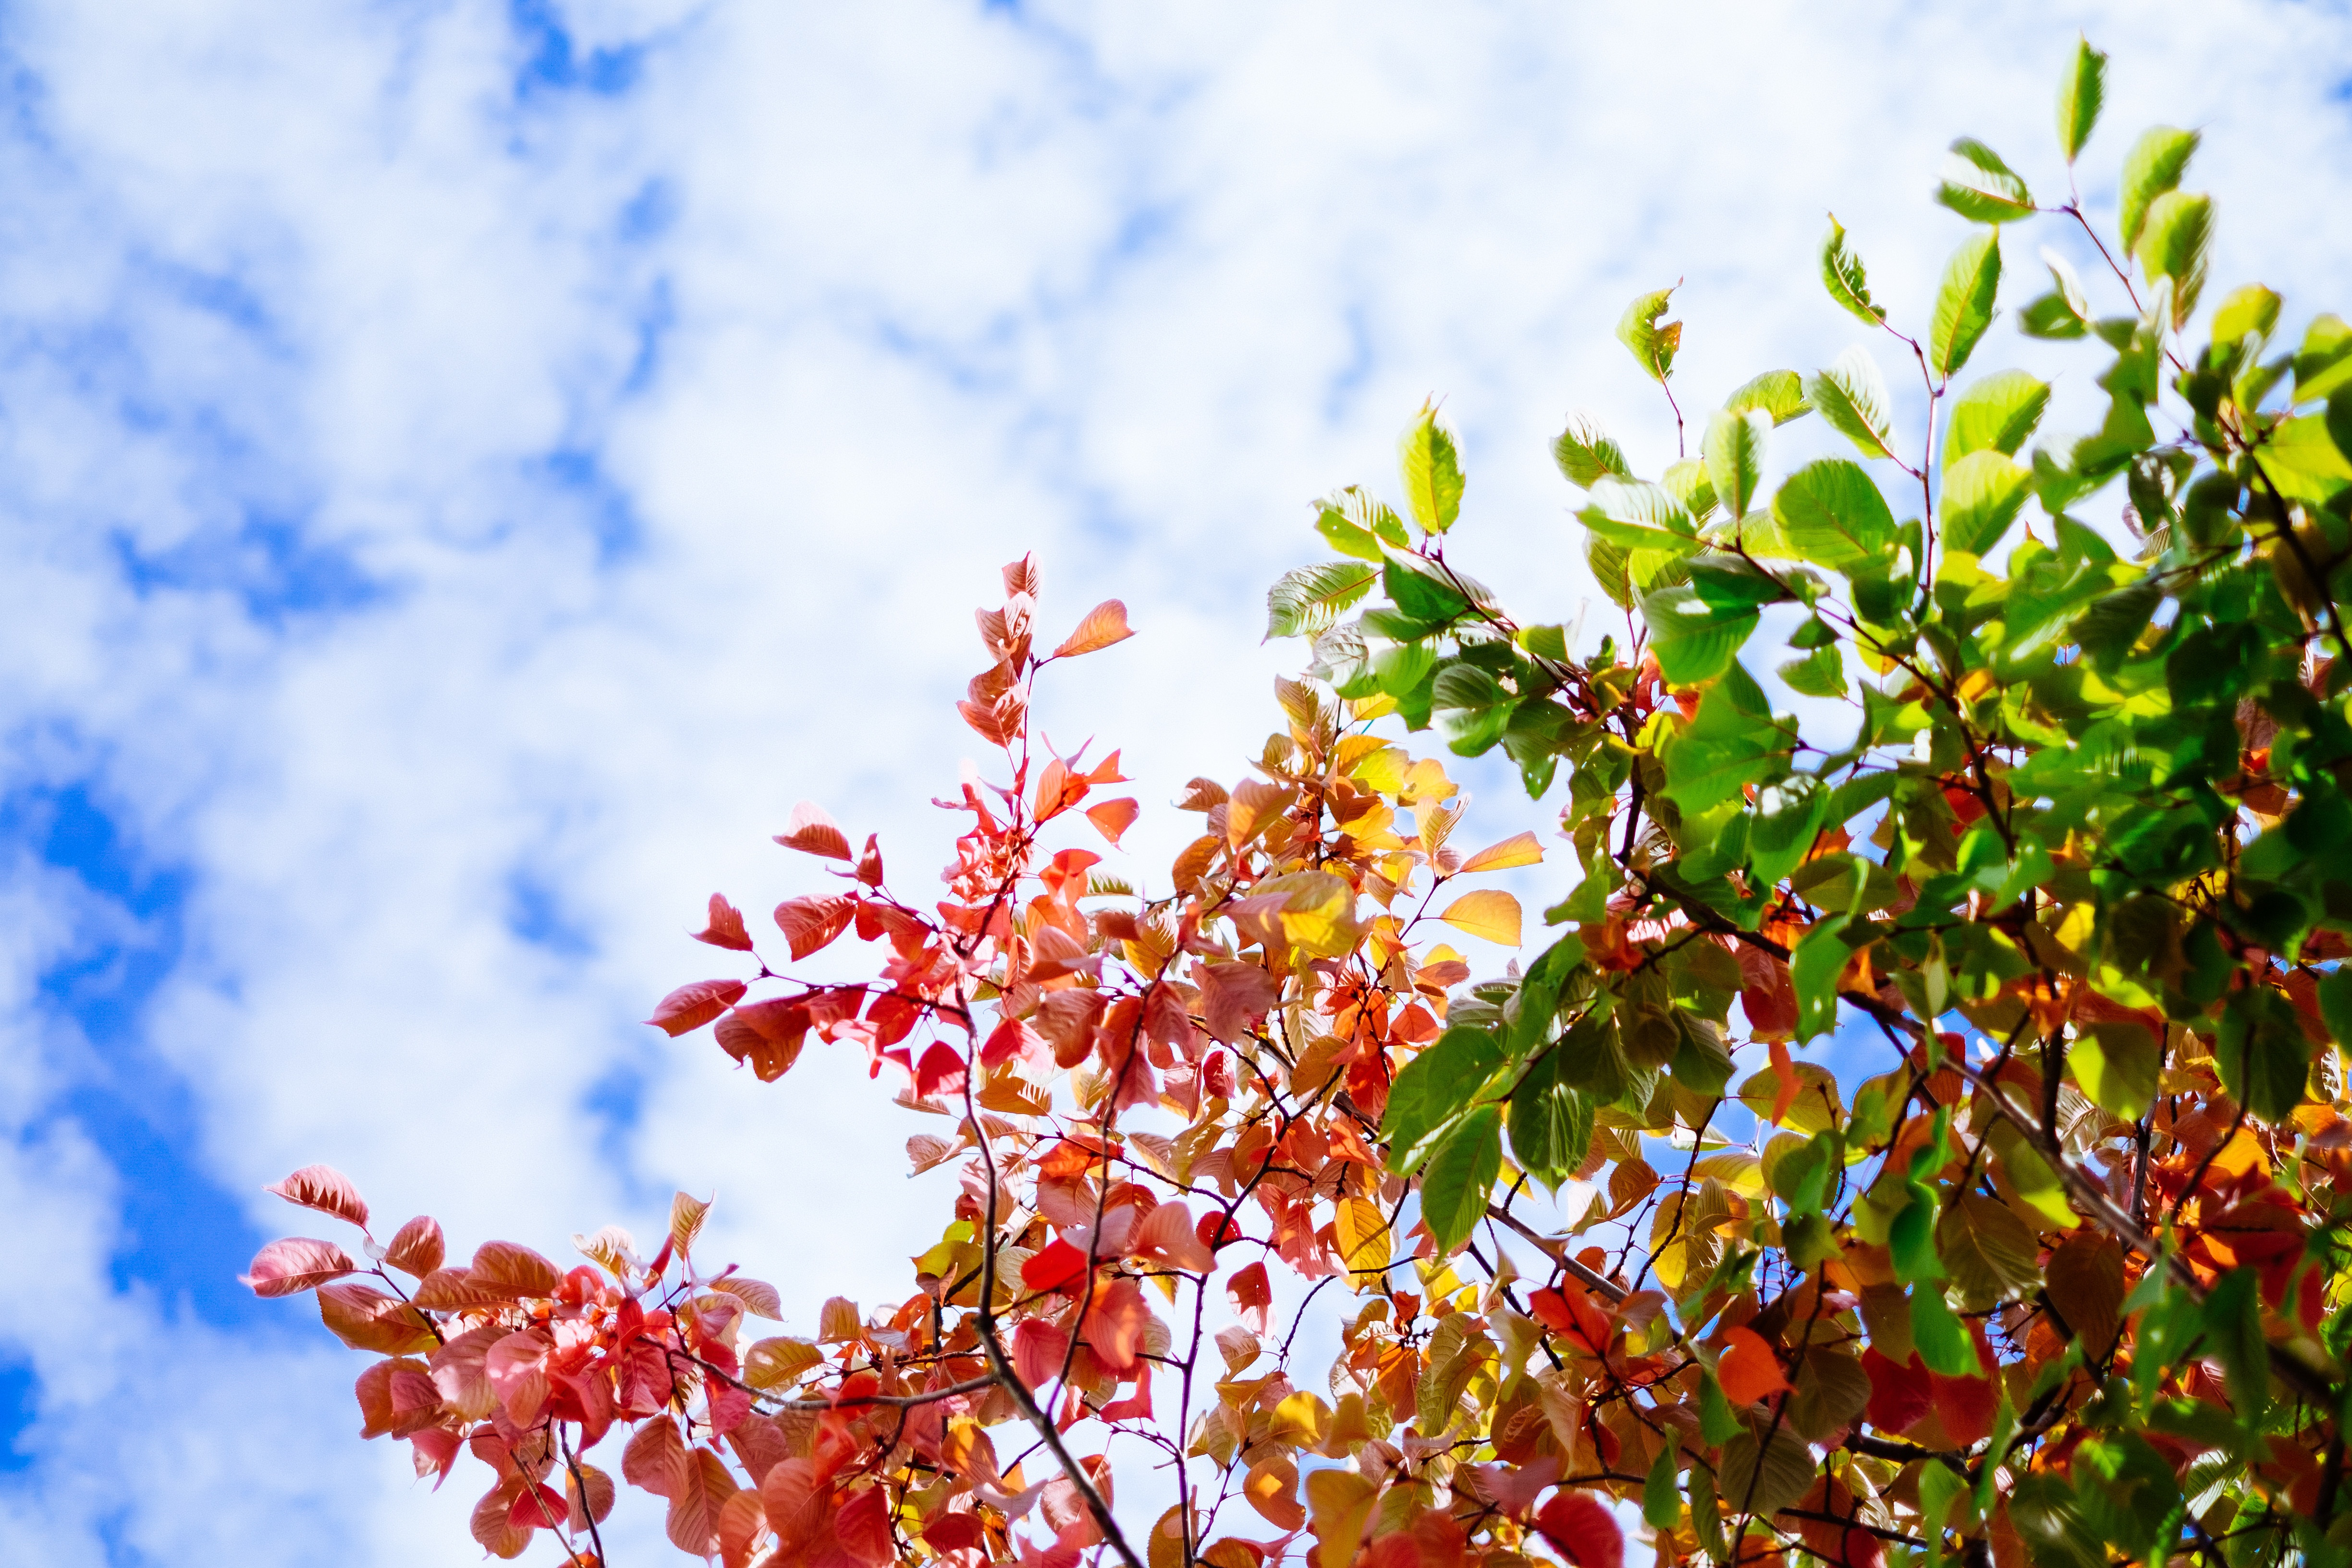
tree, nature, branch, blossom, plant, sky, sunlight, leaf, flower, spring, autumn, botany, flora, season, shrub, macro photography, flowering plant, woody plant, land plant